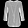
Label: Shirt